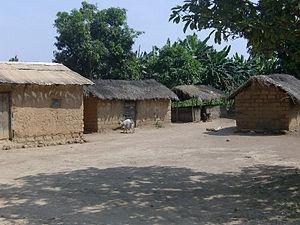
Baboua est une ville de République centrafricaine située dans la préfecture de Nana-Mambéré dont elle constitue l'une des quatre sous-préfectures.